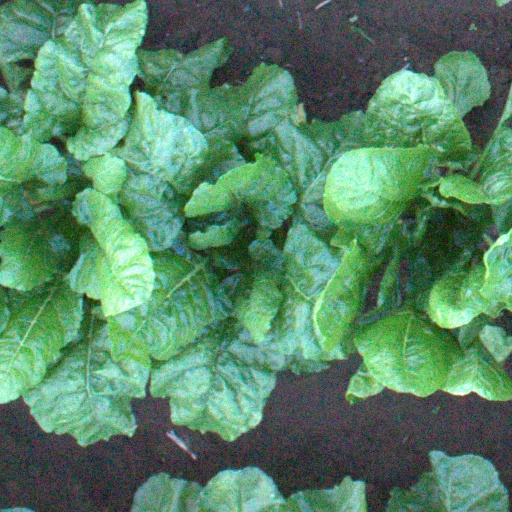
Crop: sugar beet